Bogotá savanna

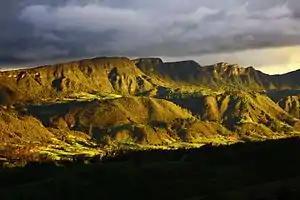
Hills of Sesquilé in the northeast of the Bogotá savanna

The Bogotá savanna is a montane savanna, located in the southwestern part of the Altiplano Cundiboyacense in the center of Colombia. The Bogotá savanna has an extent of and an average altitude of . The savanna is situated in the Eastern Ranges of the Colombian Andes.